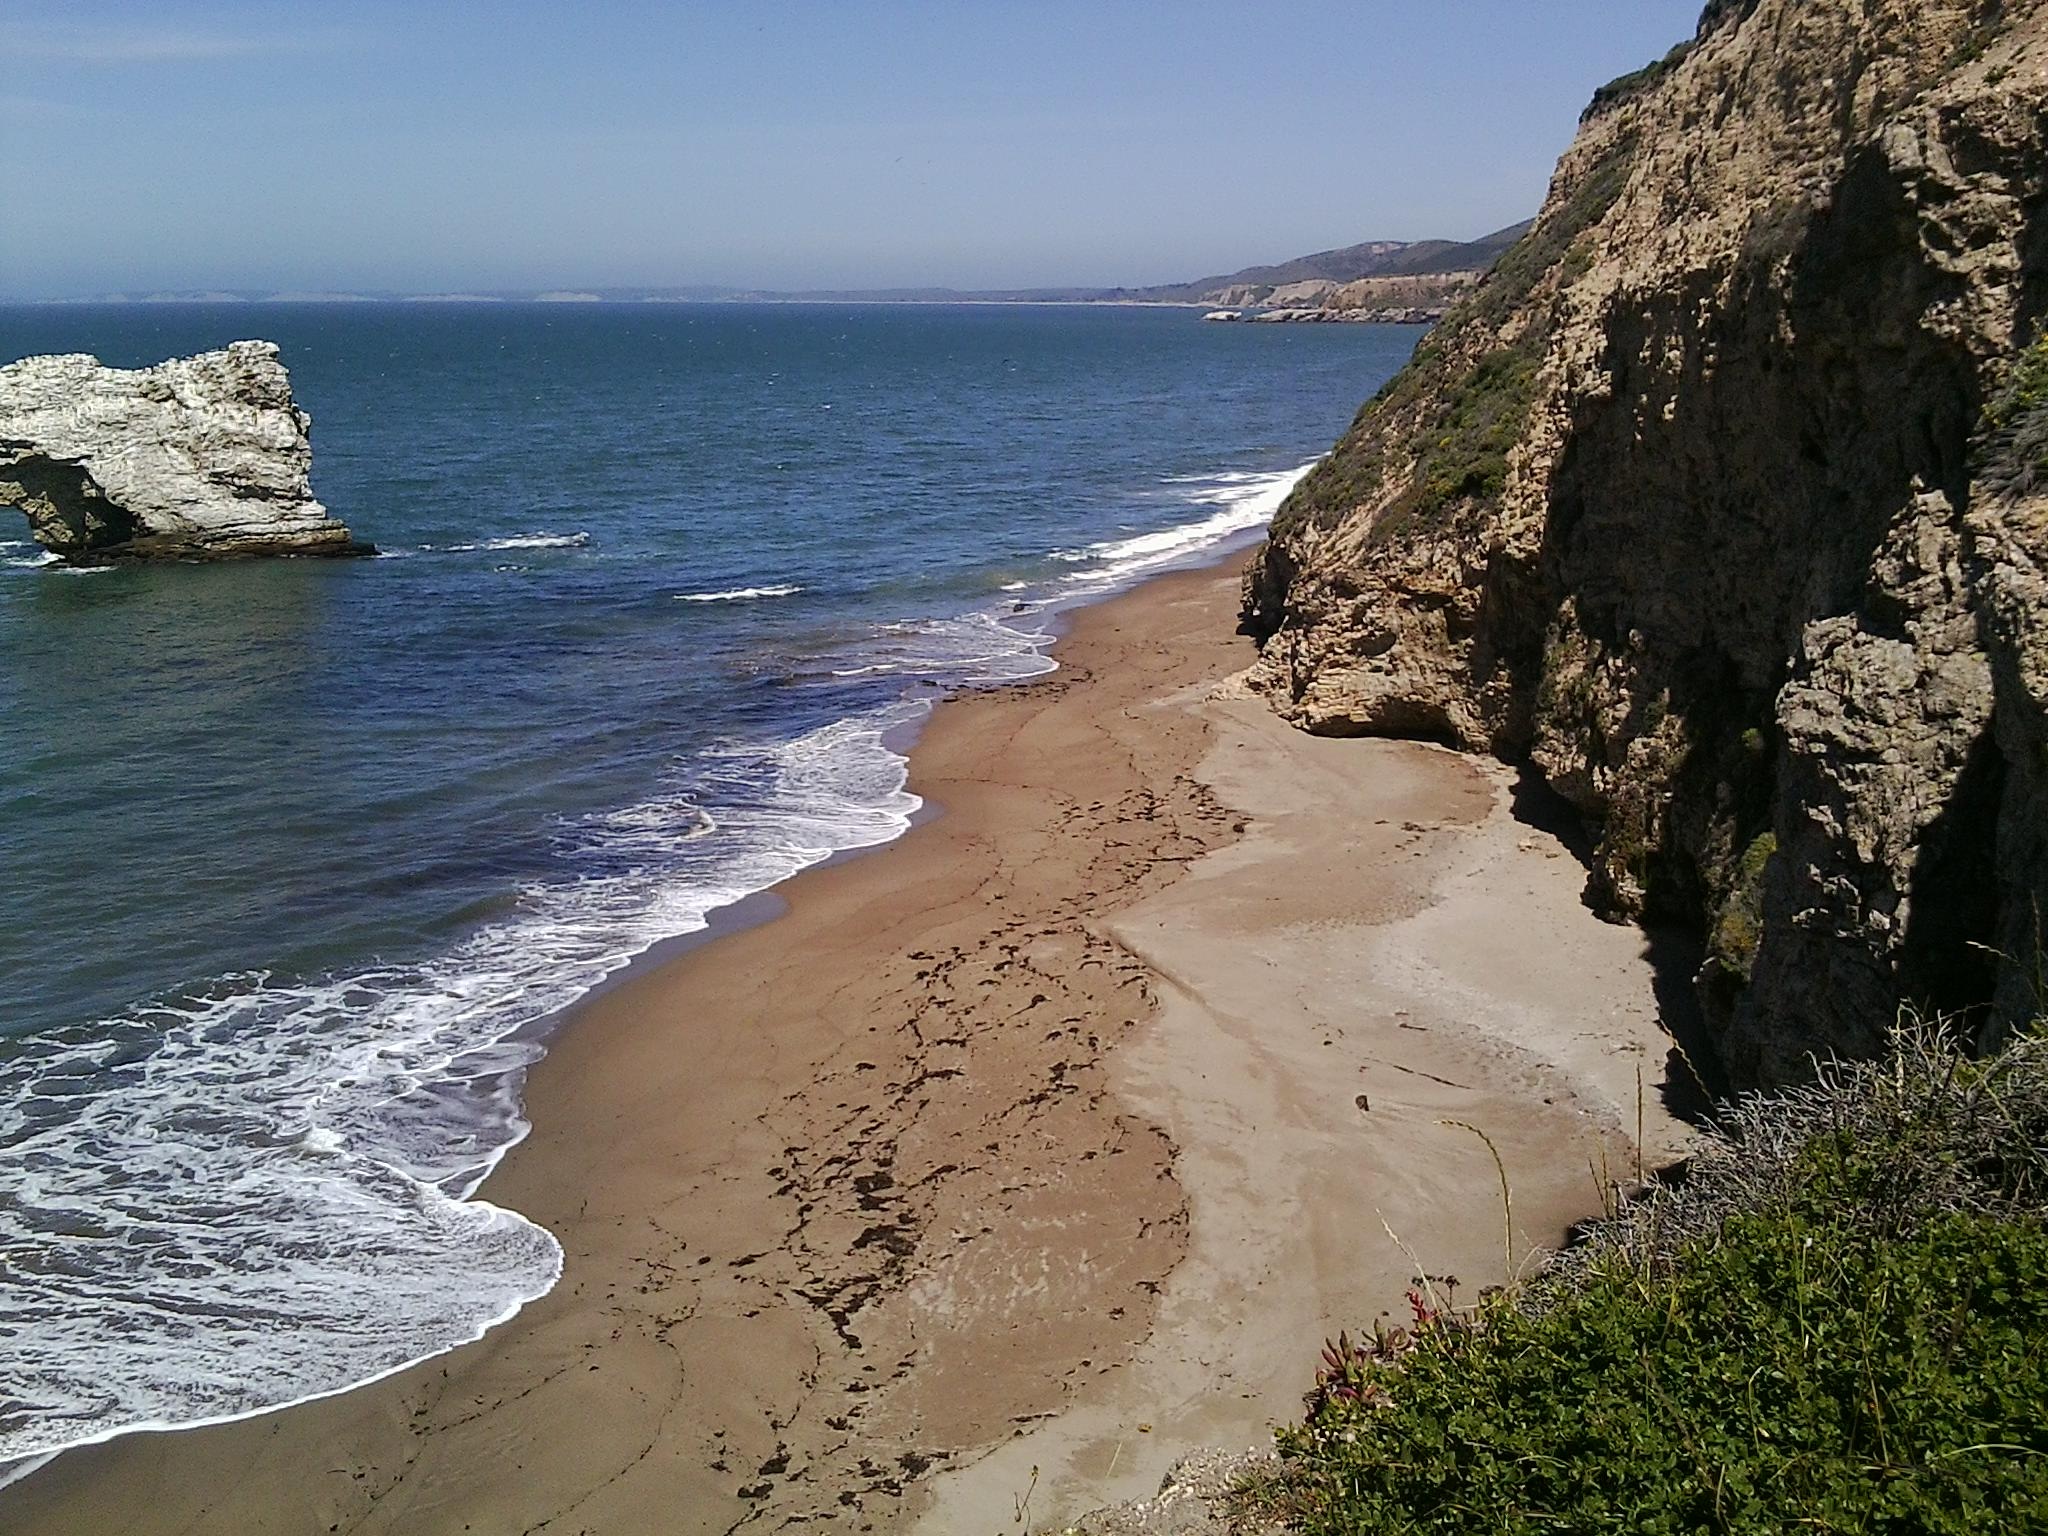
beach, sea, coast, water, nature, outdoor, sand, rock, ocean, sky, shore, wave, coastal, vacation, coastline, cliff, seaside, environment, cove, scenic, seascape, bay, seashore, terrain, material, body of water, marine, cape, landform, point reyes, wind wave